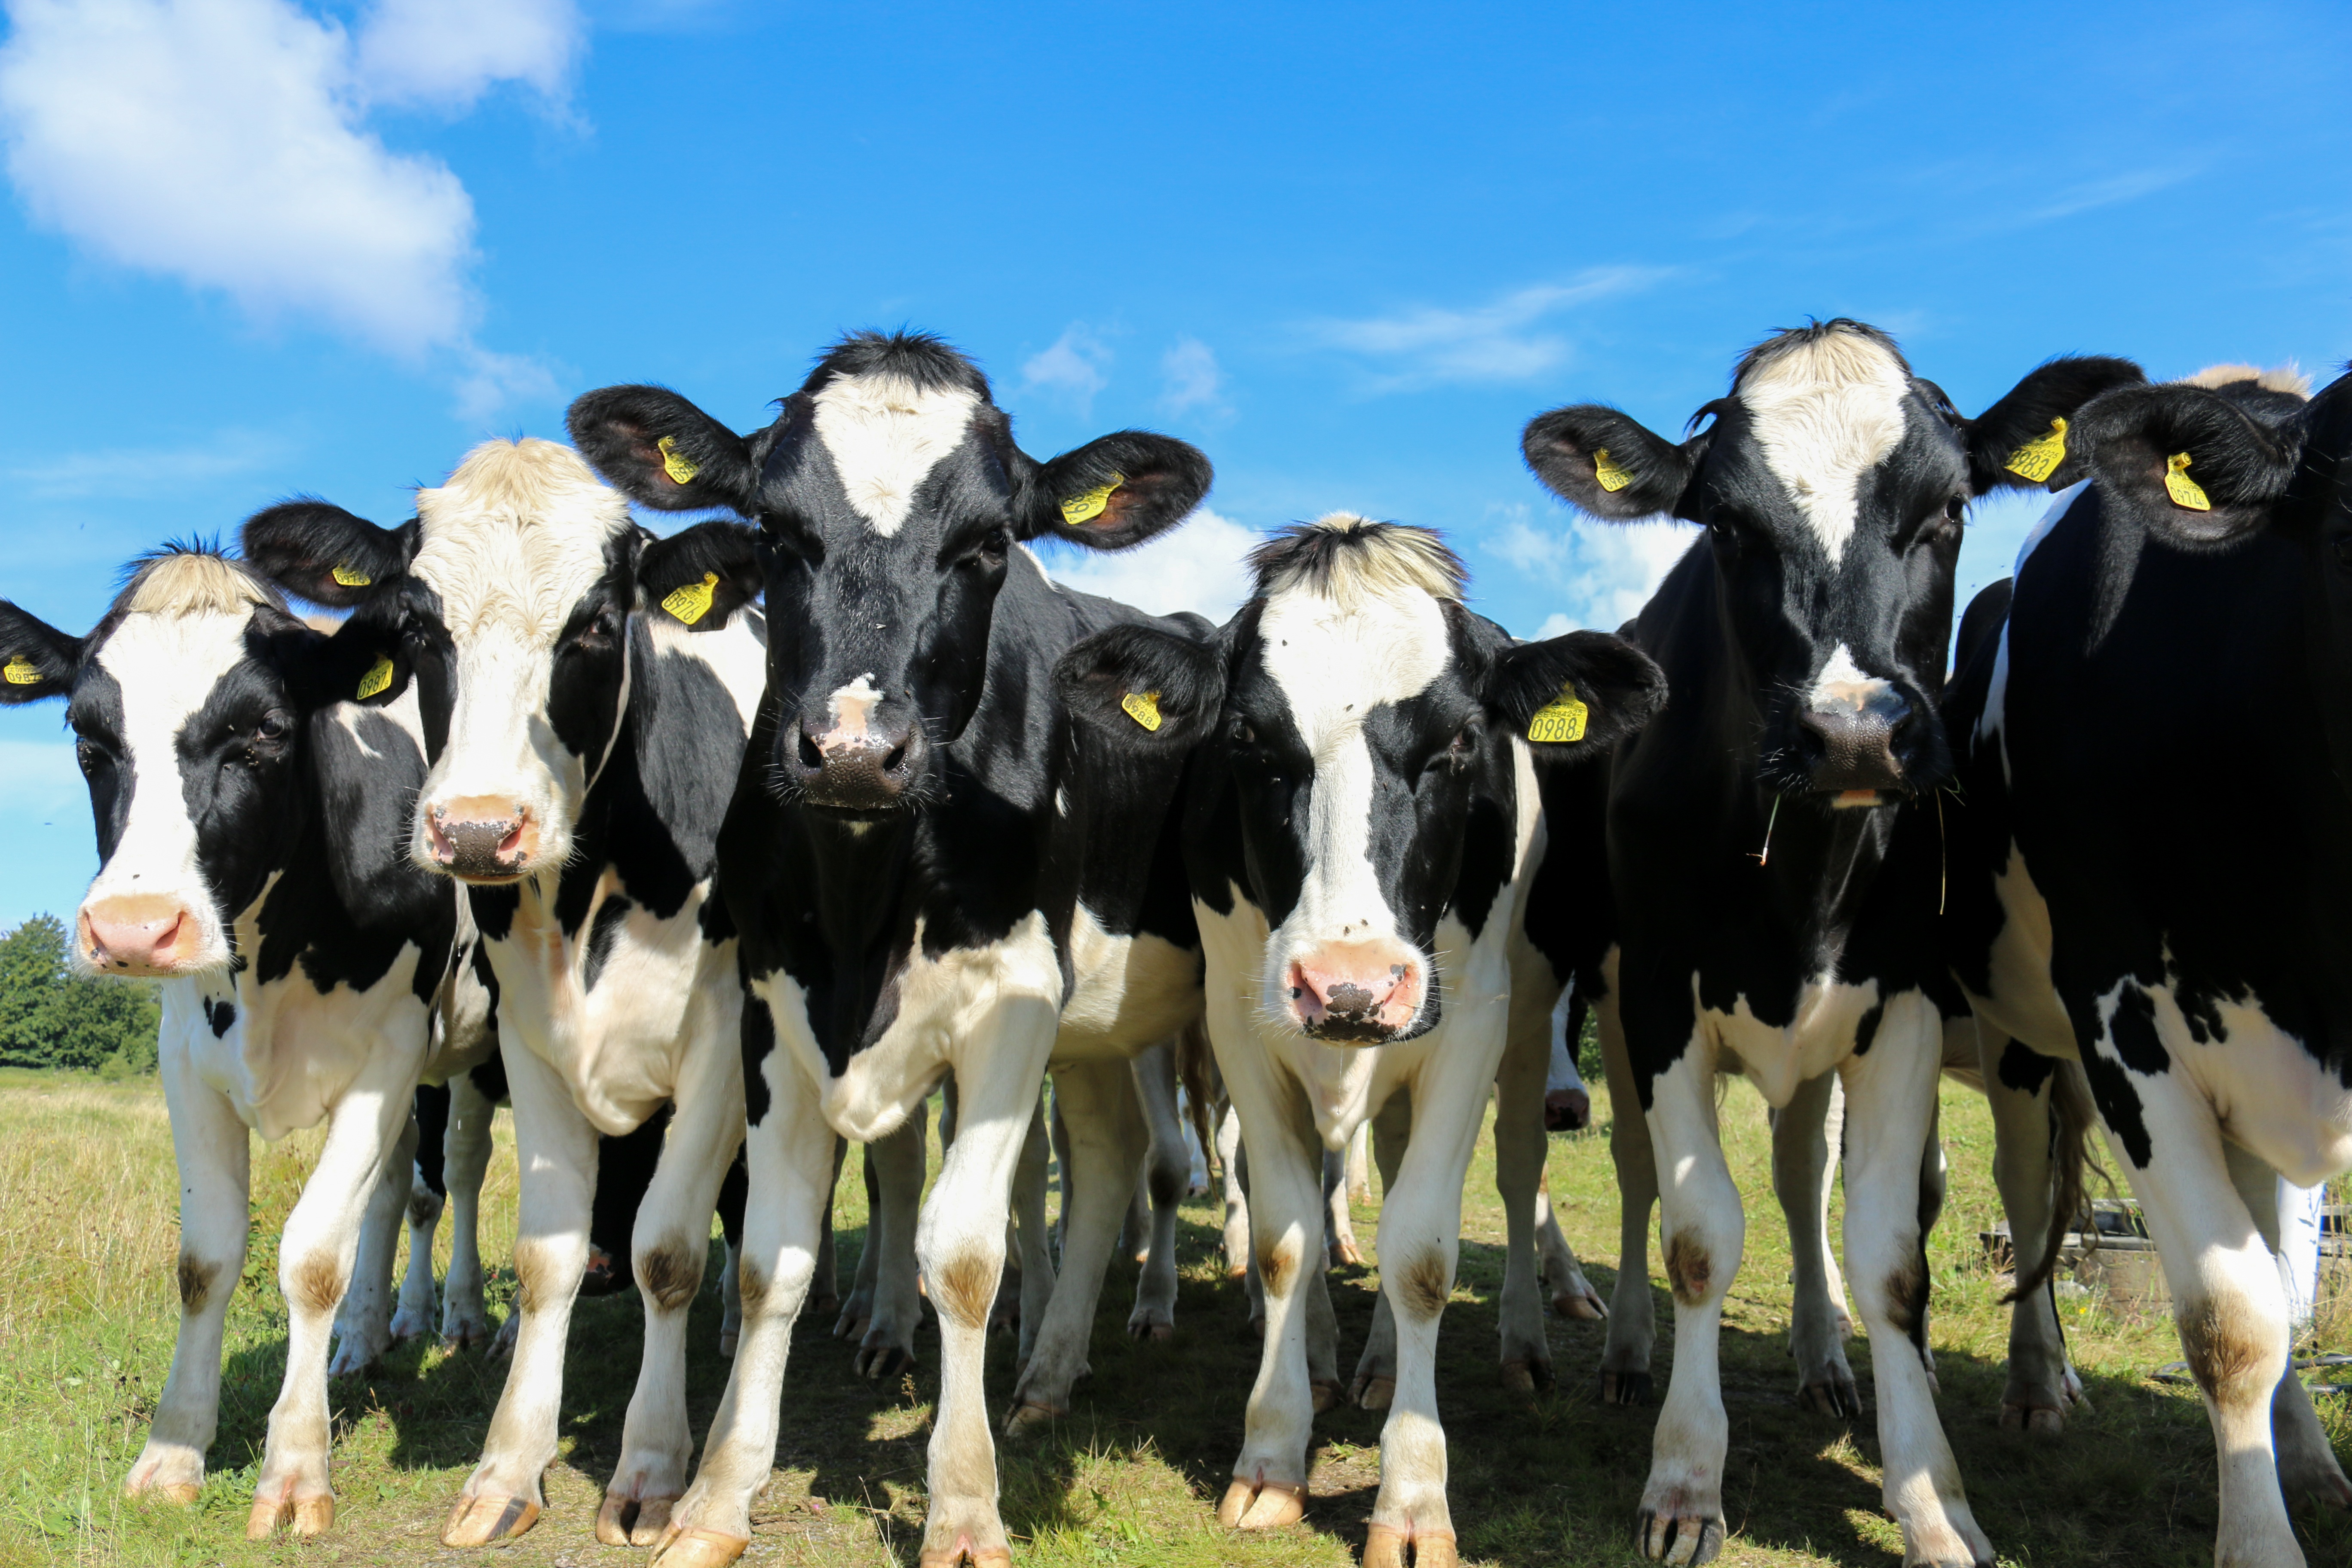
black and white, summer, food, herd, pasture, grazing, cows, sunny, friends, bed, bait, curious, dairy, steers, ko, young animals, dairy cow, heifers, rural life, cattle like mammal